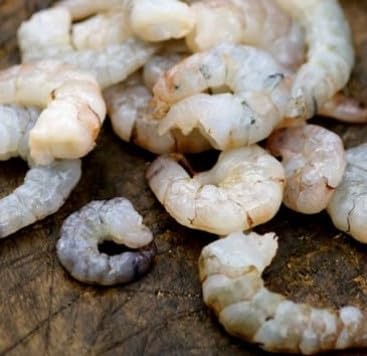
Item Name: Gulf Shrimp Peeled and Deveined 31-35 count 2 lb IQF
Bullet Point 1: Ingredients: Shrimp, Water, Sodium, Tripolyphosphate. May Contain Sodium Bisulfite
Bullet Point 2: 2 lb. of 31-35ct Peeled and Deveined White Gulf Shrimp. Individually fresh frozen in a 2 lb pack.
Product Description: 2 lb. of 31-35ct Peeled and Deveined White Gulf Shrimp. Individually fresh frozen in a 2 lb pack.Ingredients: Shrimp, Water, Sodium, Tripolyphosphate. May Contain Sodium Bisulfite
Value: 2.0
Unit: Count

Price: 51.73